Chuck Versus the Cliffhanger

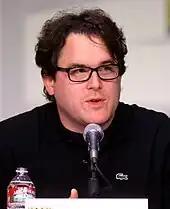
Series co-creator Chris Fedak co-wrote this episode.

Michael Ausiello had revealed in March 2011 that the fourth-season finale would be titled "Chuck Versus the Cliffhanger". Chris Fedak later confirmed that the episode, as the title suggests, would have a cliffhanger ending leading into a fifth season. Fedak stated that cliffhangers tell "more story", citing "The Empire Strikes Back" and "Batman Begins" as examples. The season had suffered two major declines in viewership, one before "Chuck Versus the Push Mix", and another after three weeks of repeated episodes, and it was predicted that NBC would cancel "Chuck" before the fourth season ended, making "Chuck Versus the Cliffhanger" the "de facto" series finale. However, a fifth and final season was ordered on May 13, 2011, and is set to premiere October 21, 2011.